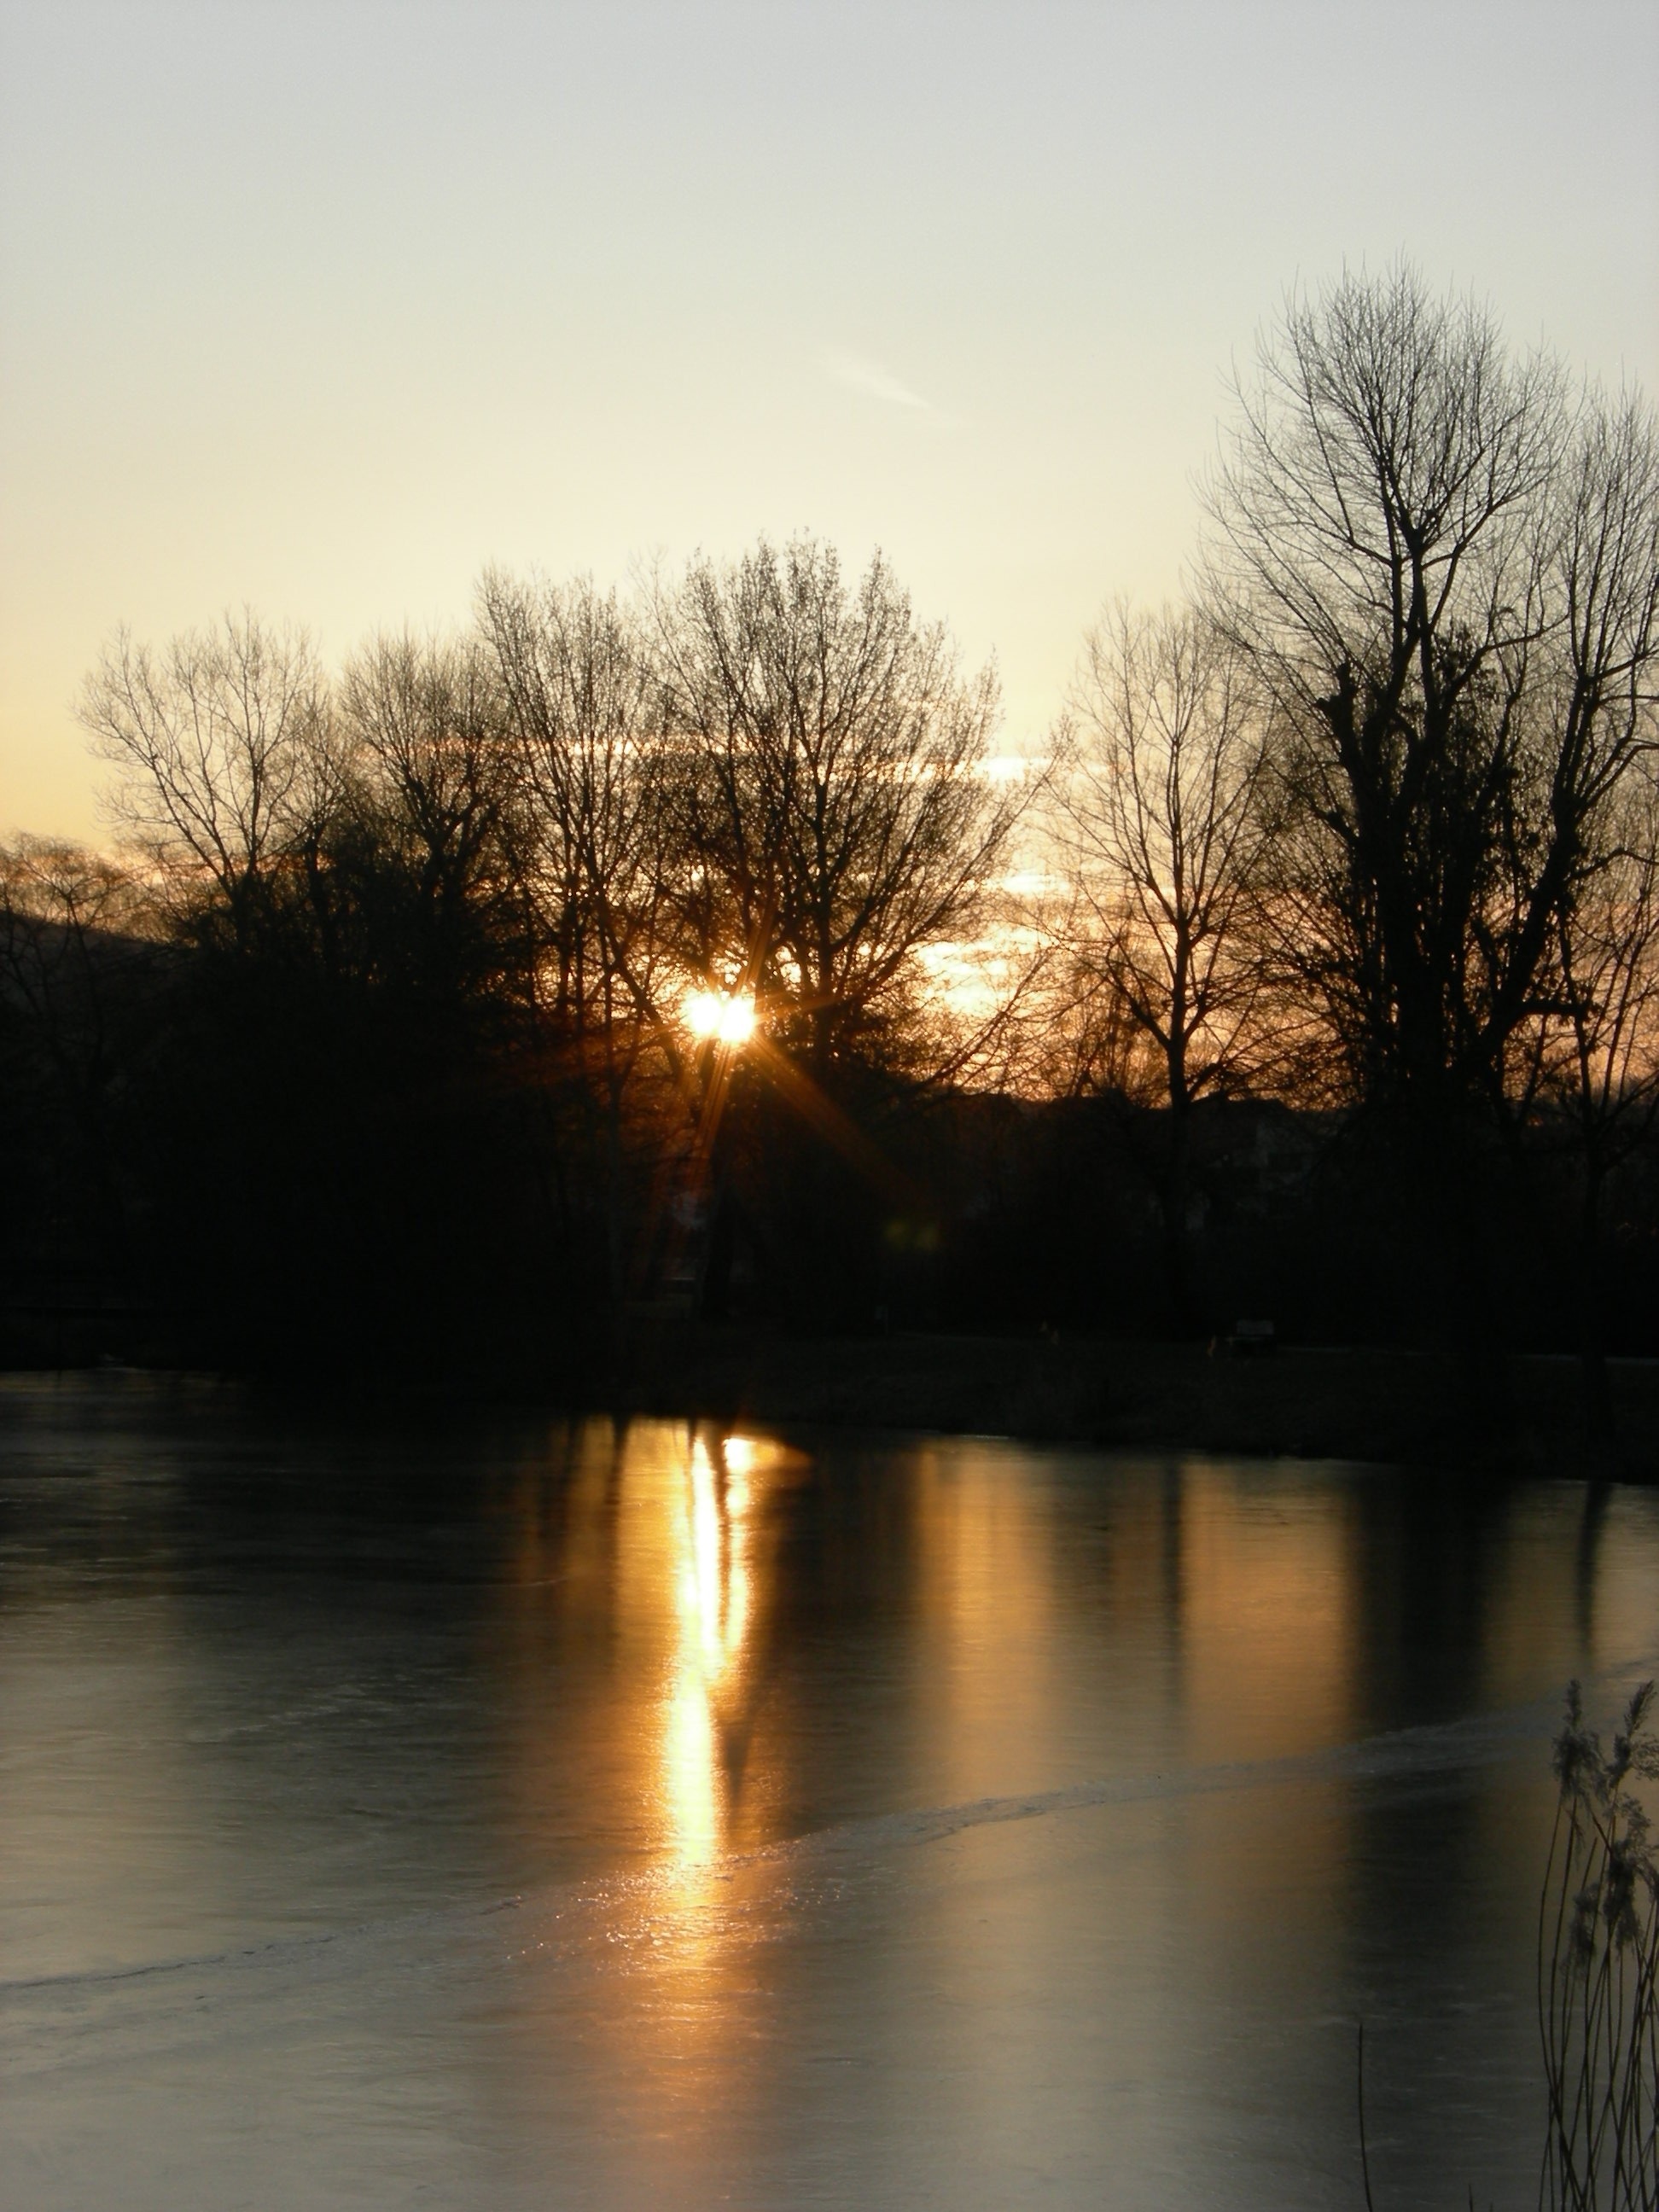
landscape, tree, water, nature, branch, winter, sunrise, sunset, sunlight, morning, lake, dawn, river, dusk, evening, reflection, autumn, season, waterway, atmospheric phenomenon, woody plant